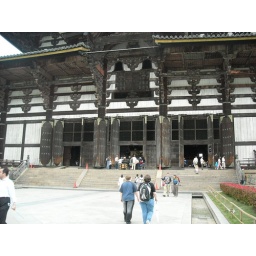
The largest wooden building in the world, housing a massive statue of Buddha.